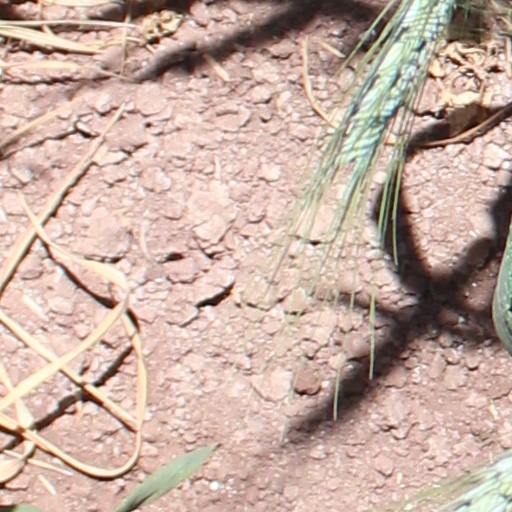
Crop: wheat